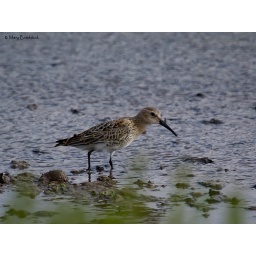
The same bird then found some deeper water to feed in